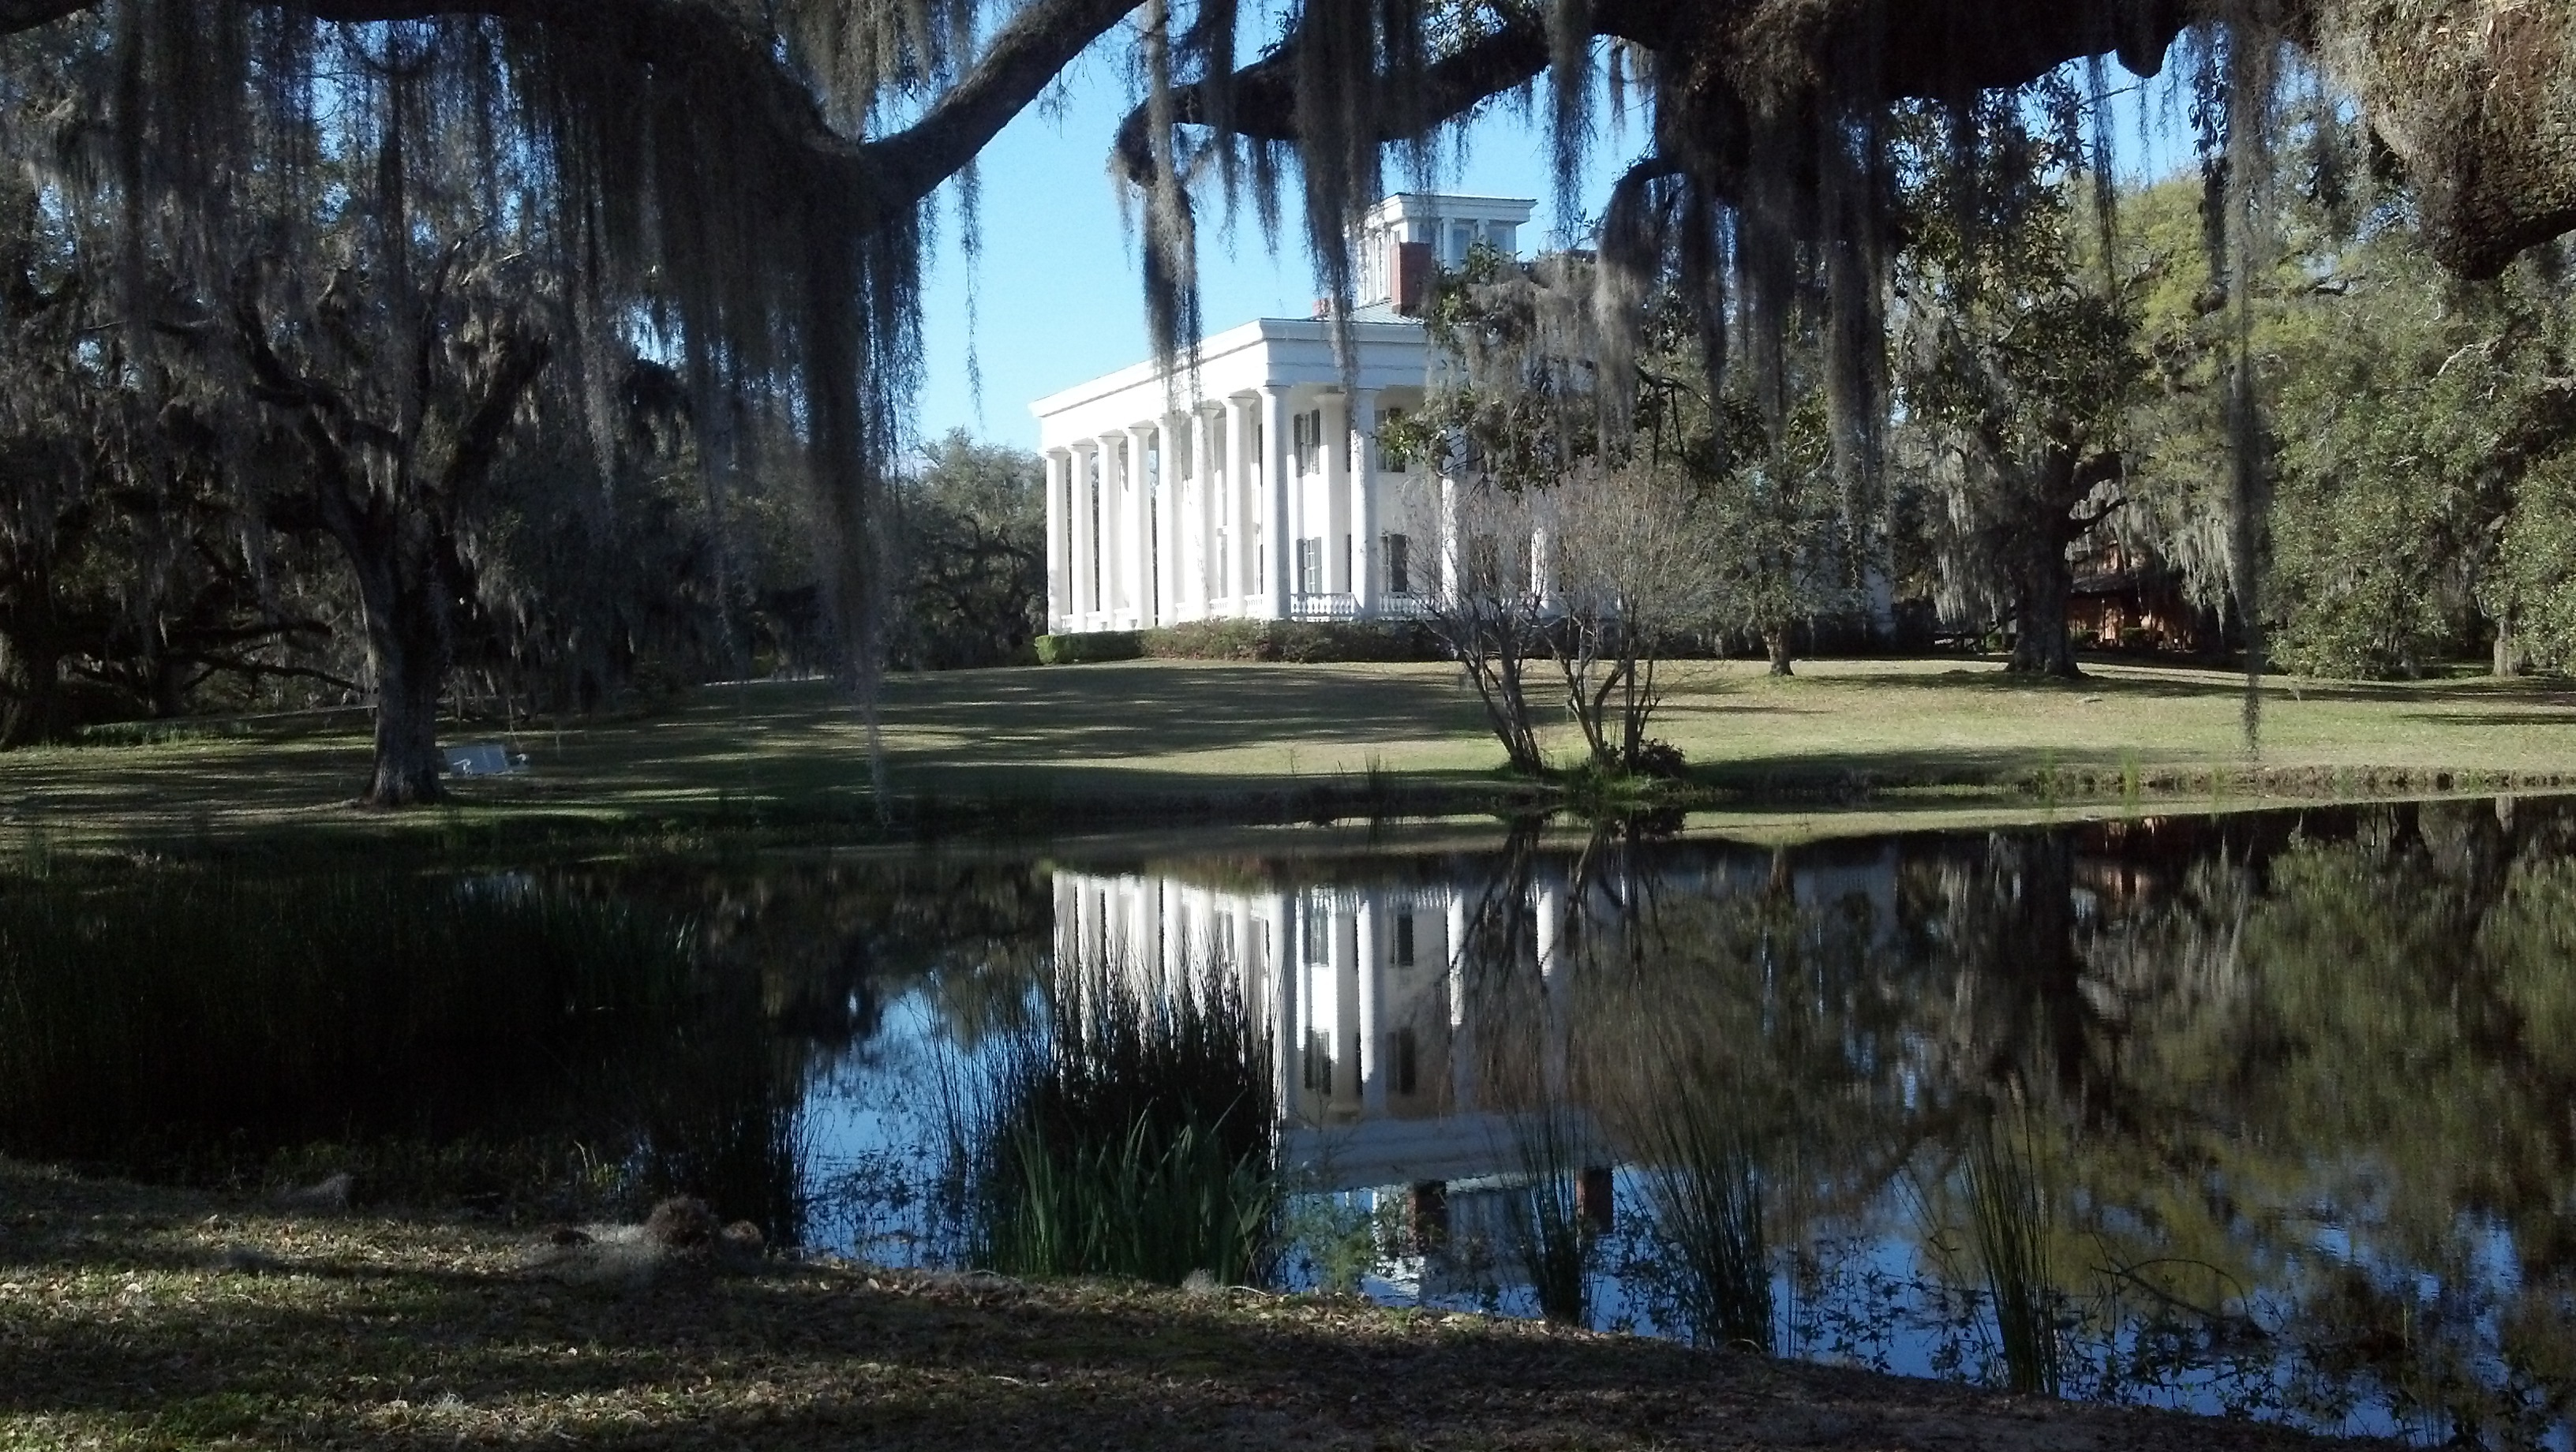
landscape, tree, water, house, sunlight, building, chateau, pond, reflection, autumn, park, waterway, plantation, estate, water feature, louisiana